Steyr AUG

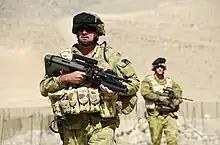
Australian soldiers on patrol with an F88 Austeyr fitted with an M203 grenade launcher

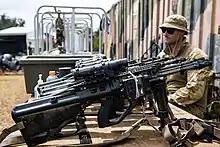
EF88 Austeyr displayed during RIMPAC in 2022

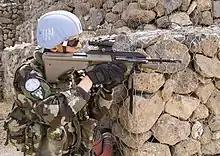
Irish soldier with an AUG Mod 14 during a UNDOF deployment

In 1985, the ADF ordered 67,000 F88 Austeyrs that were manufactured by Australian Defence Industries (now Thales Australia) at their Lithgow Small Arms Factory under licence from Steyr Mannlicher AG.